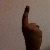
The image shows a hand gesture representing the number 1 in Indian Sign Language.